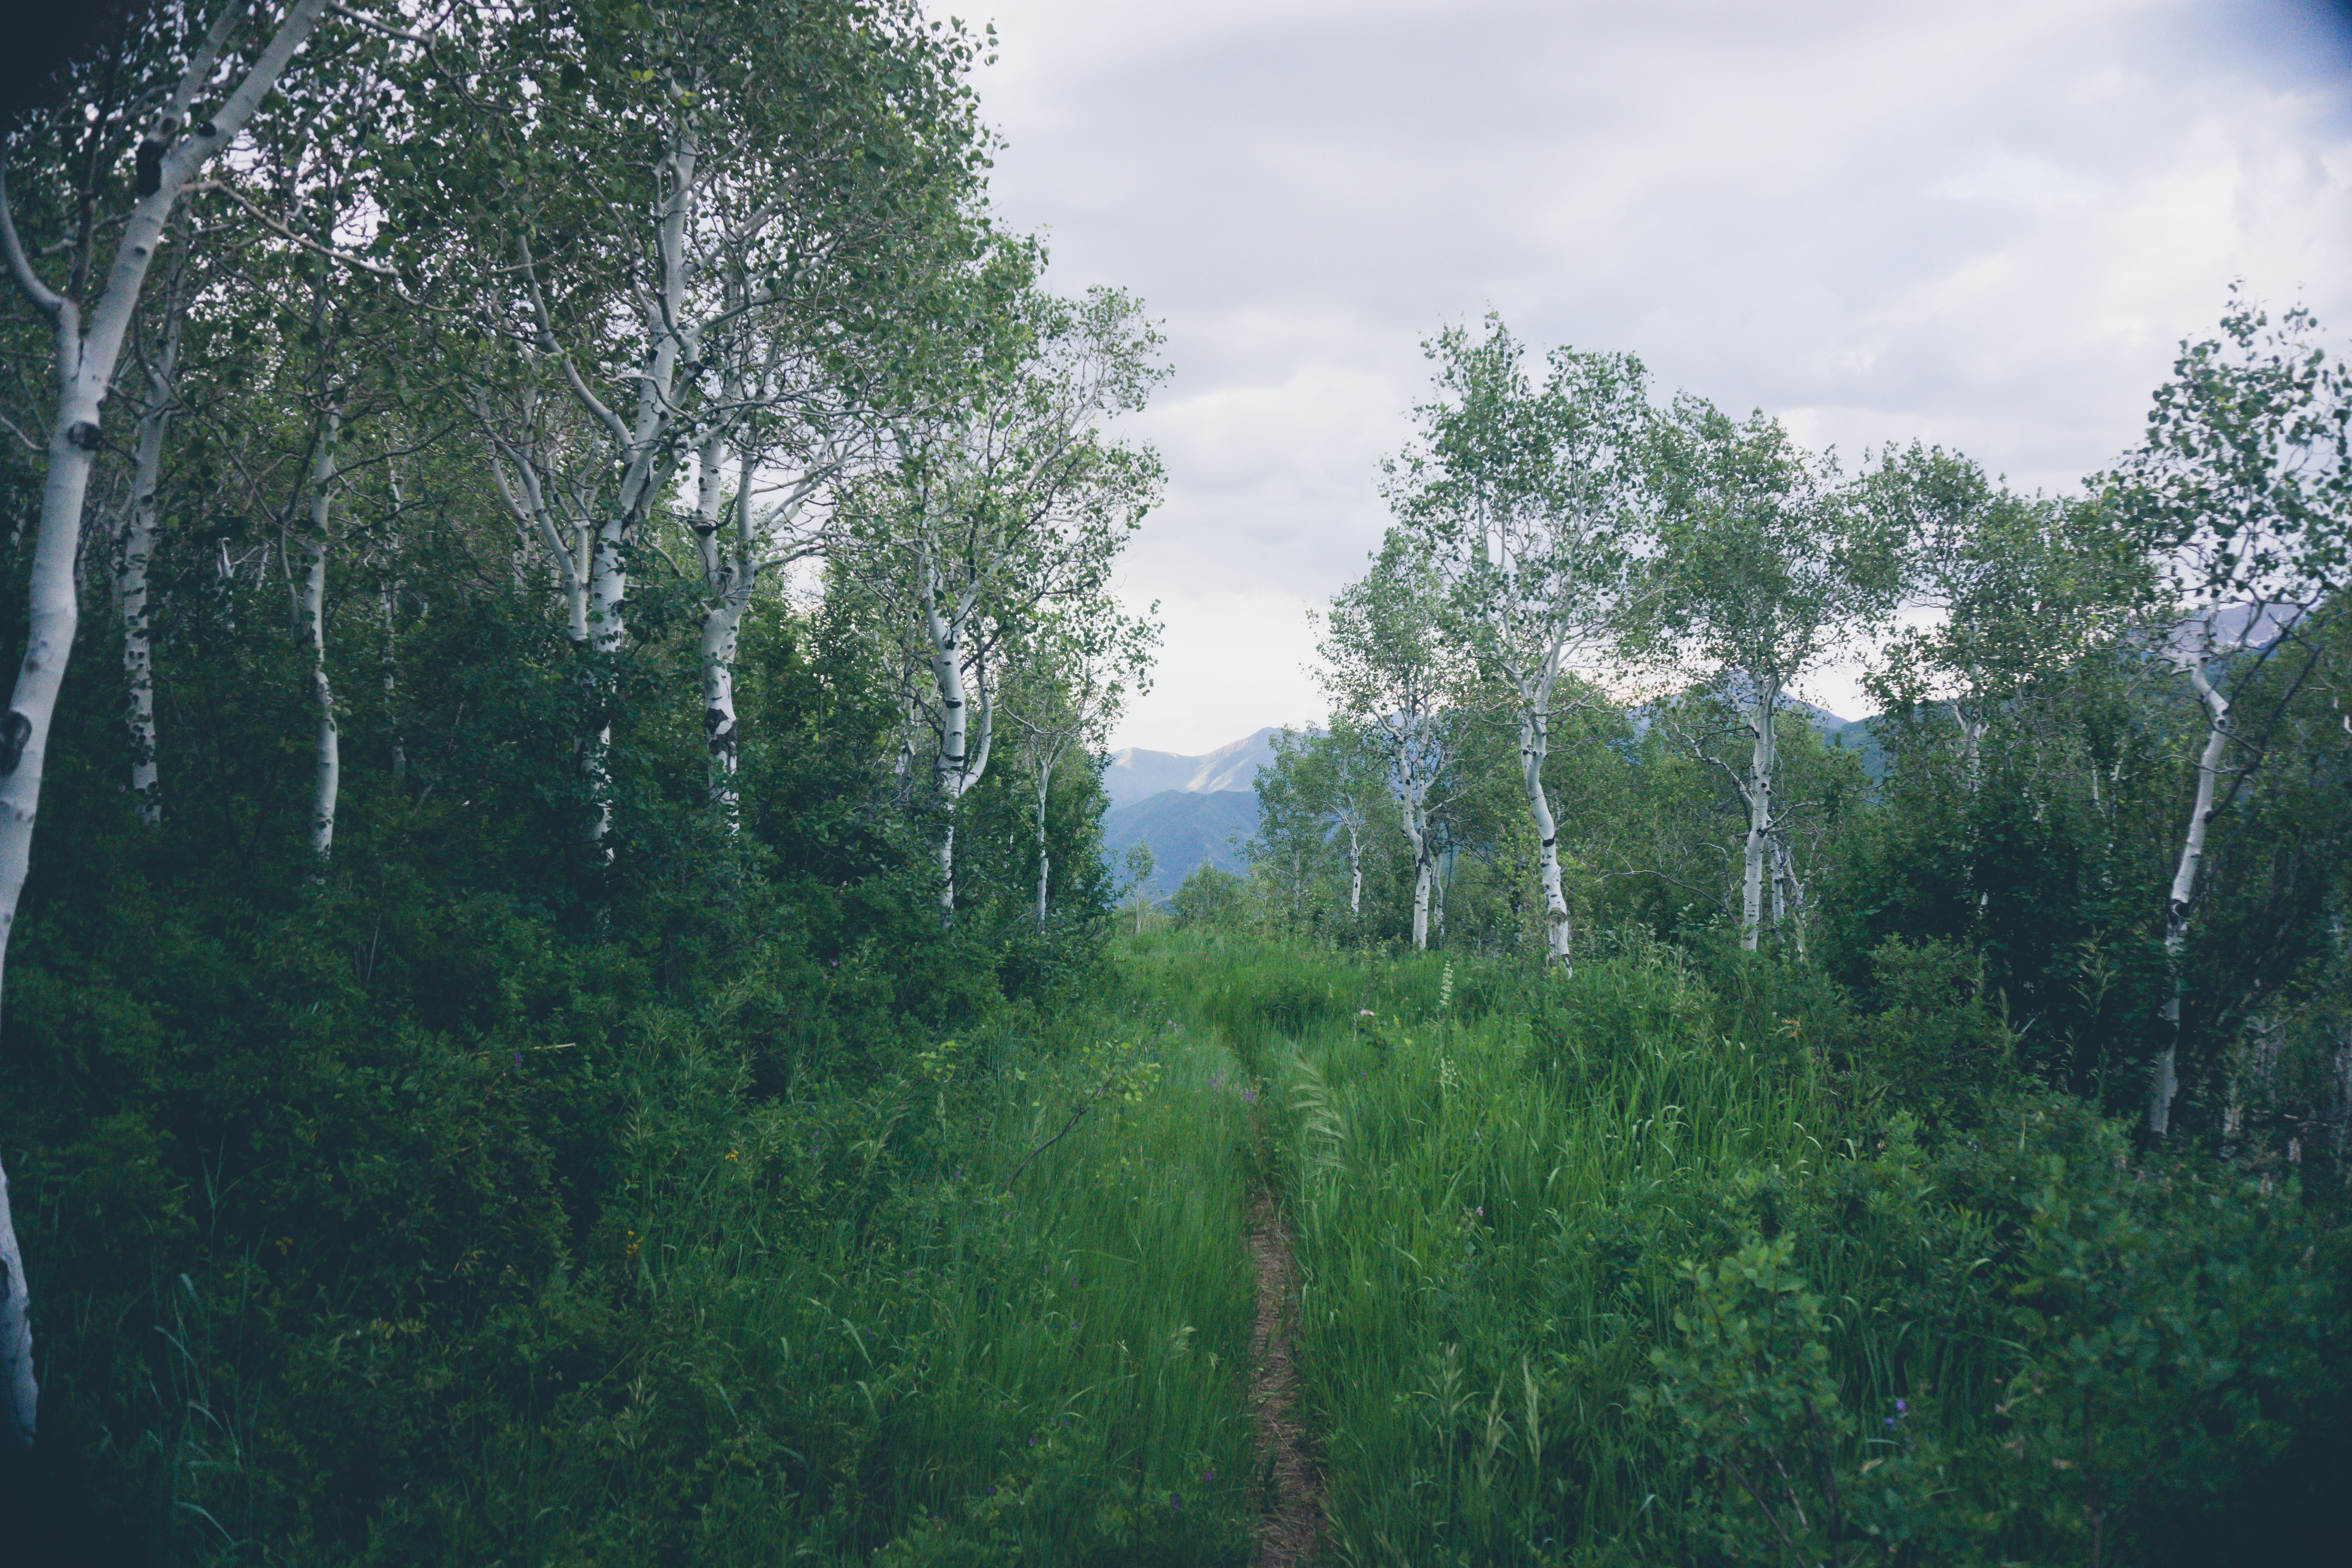
landscape, tree, nature, forest, path, grass, wilderness, plant, mist, meadow, sunlight, morning, leaf, hill, green, jungle, scenic, trees, outdoors, woods, rainforest, woodland, habitat, ecosystem, rural area, biome, natural environment, atmospheric phenomenon, woody plant